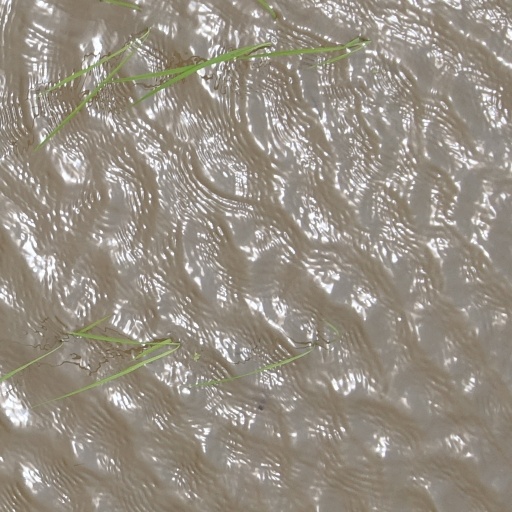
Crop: rice